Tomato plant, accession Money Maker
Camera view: horizontal (90 deg, fisheye); turntable rotation: 240 degrees
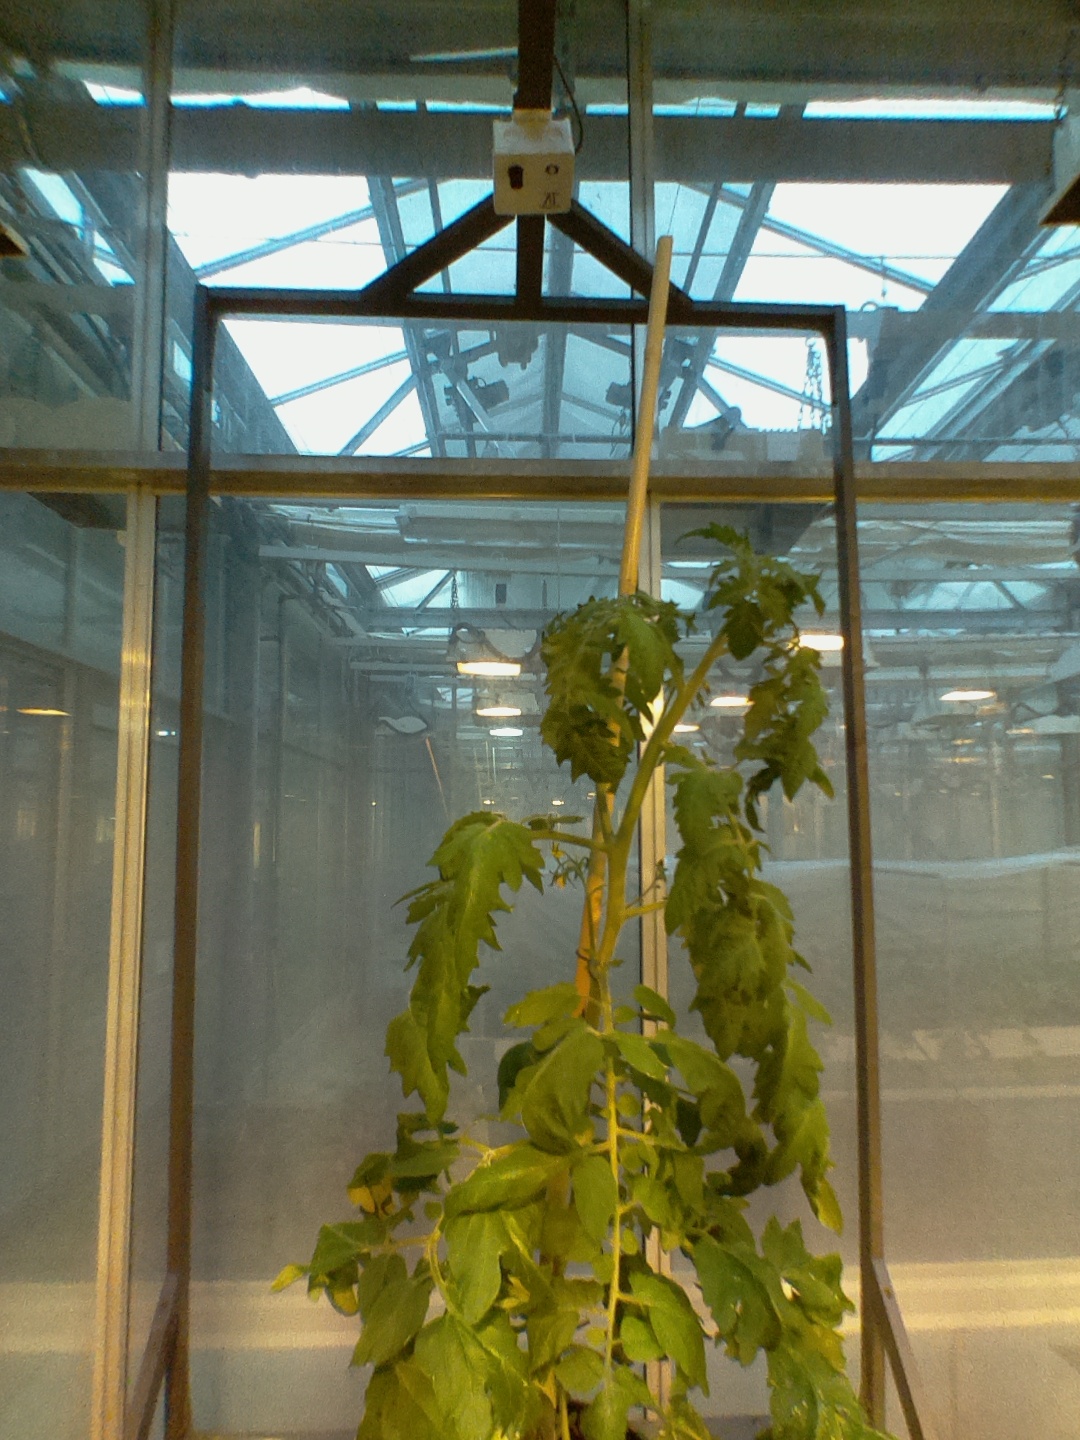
BBCH growth stage 69: End of flowering, 90%-100% of flowers open, more petals falling